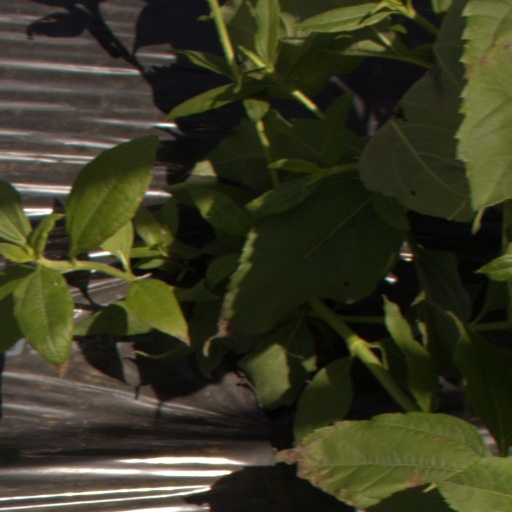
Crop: Jerusalem artichoke